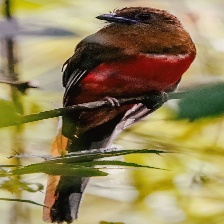
Species: RED NAPED TROGON
Scientific name: HARPACTES KASUMBA